Joel Brand

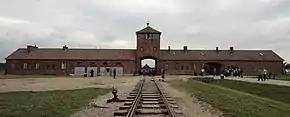
Auschwitz II gatehouse from inside the camp. The tracks were completed in 1944 to take the Hungarian Jews straight to the gas chambers in crematoria II and III.

In 1935 Brand married Haynalka "Hansi" Hartmann and together they opened a knitwear and glove factory on Rozsa Street, Budapest, which after a few years had a staff of over 100. The couple had met as members of a "hachscharah", a group of Jews preparing to move to Palestine to work on a "kibbutz", but Brand's plans changed when his mother and three sisters fled to Budapest from Germany and he had to support them.